Philips Wouwerman

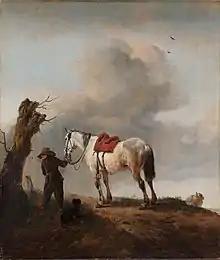
"The white horse"

The first retrospective exhibition of Philips Wouwerman's work took place in Kassel, Gemäldegalerie Alte Meister, and in The Hague, The Royal Picture Gallers Mauritshuis, 2009/2010.